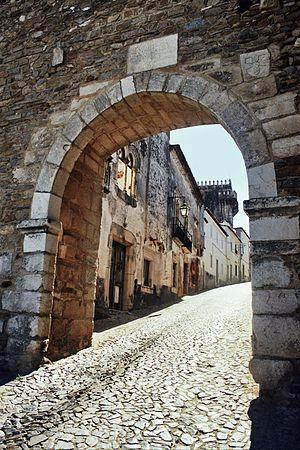
Estremoz est une municipalité du Portugal, située dans le district d'Évora et la région de l'Alentejo.